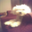
Label: dog